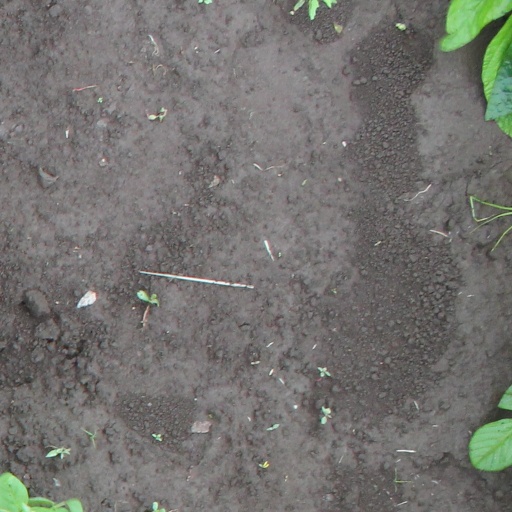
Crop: soybean